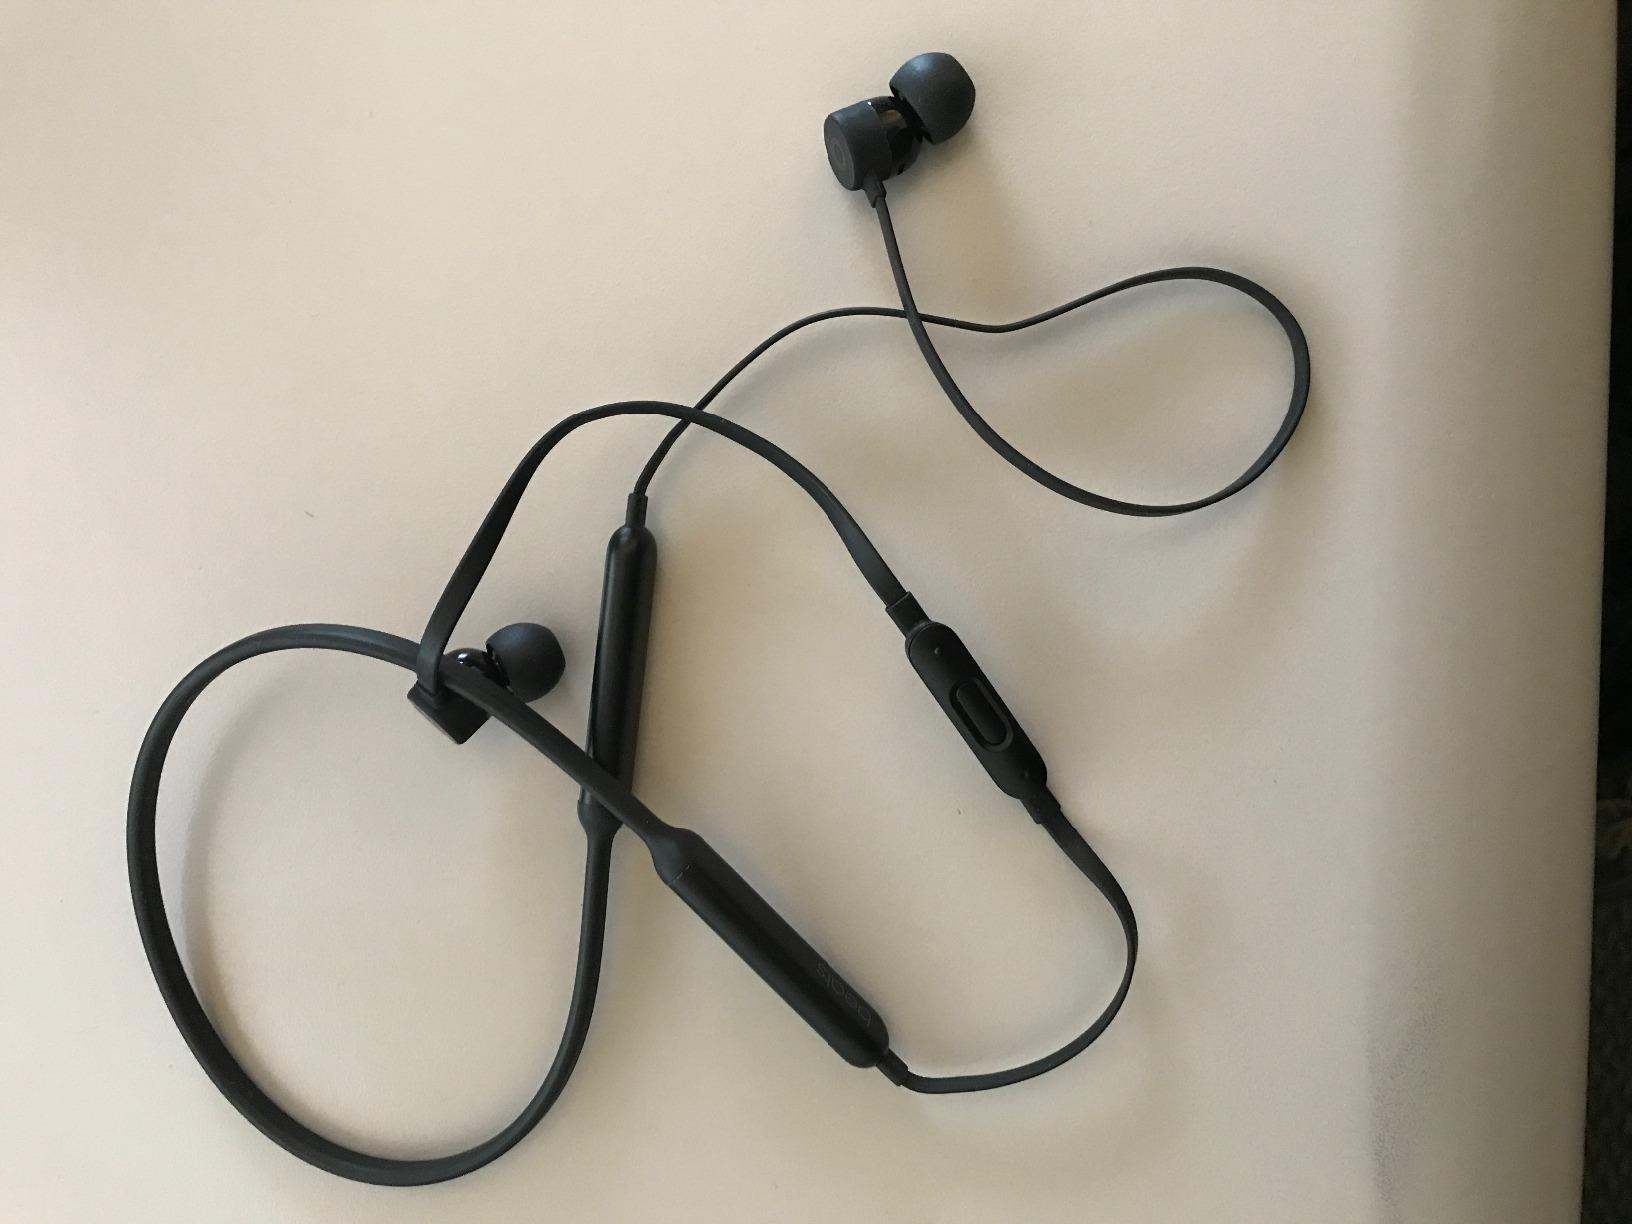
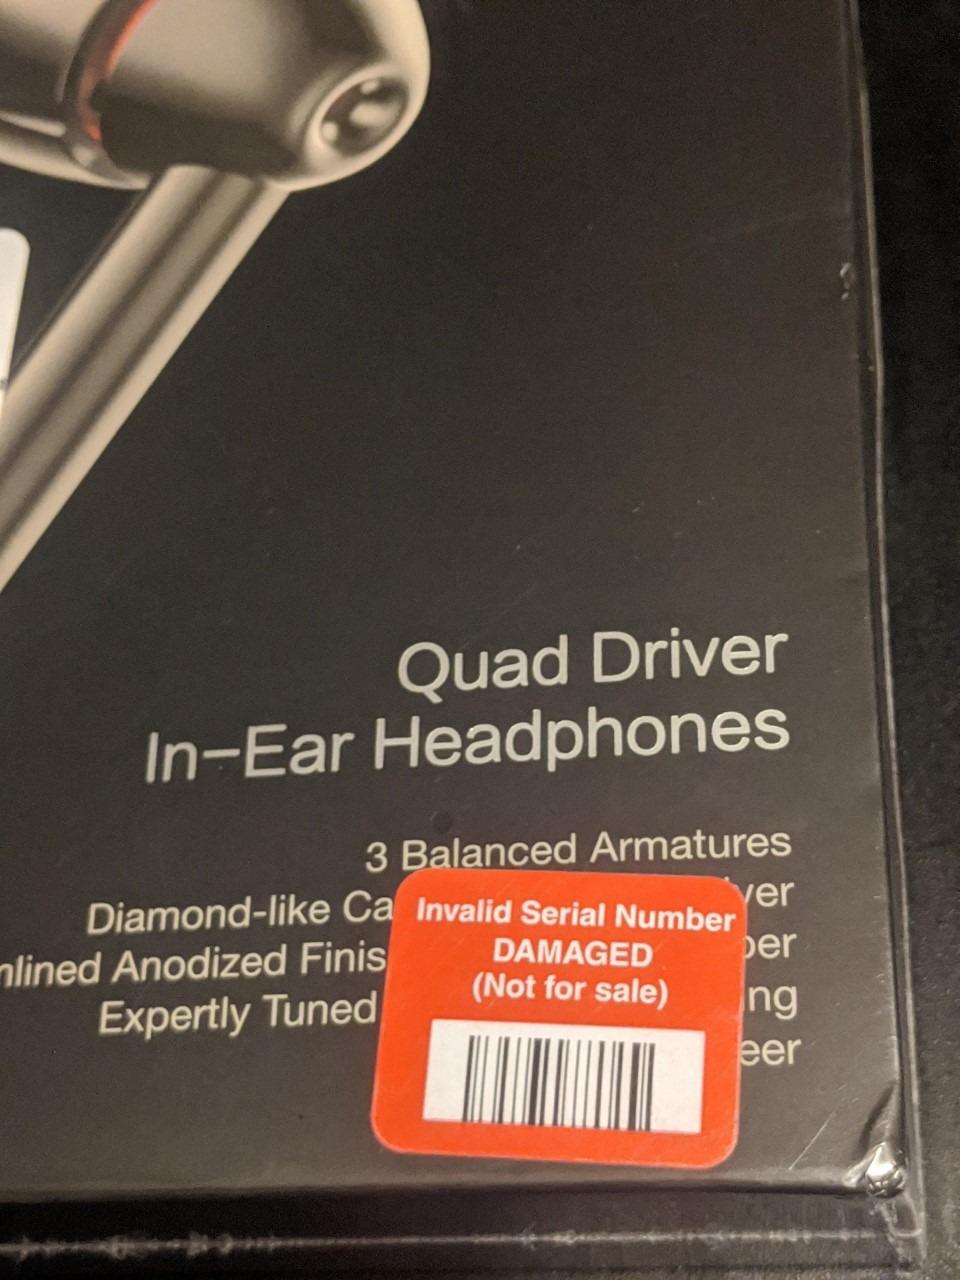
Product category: headphones
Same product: no